University of Sydney School of Chemistry

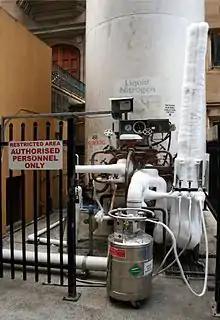
Liquid nitrogen tank adjacent to the Chemistry Building

The School of Chemistry has a node of the Centre of Excellence in Exciton Science which is a research collaboration between the University of Melbourne, University of New South Wales, RMIT University, University of Sydney, and Monash University.